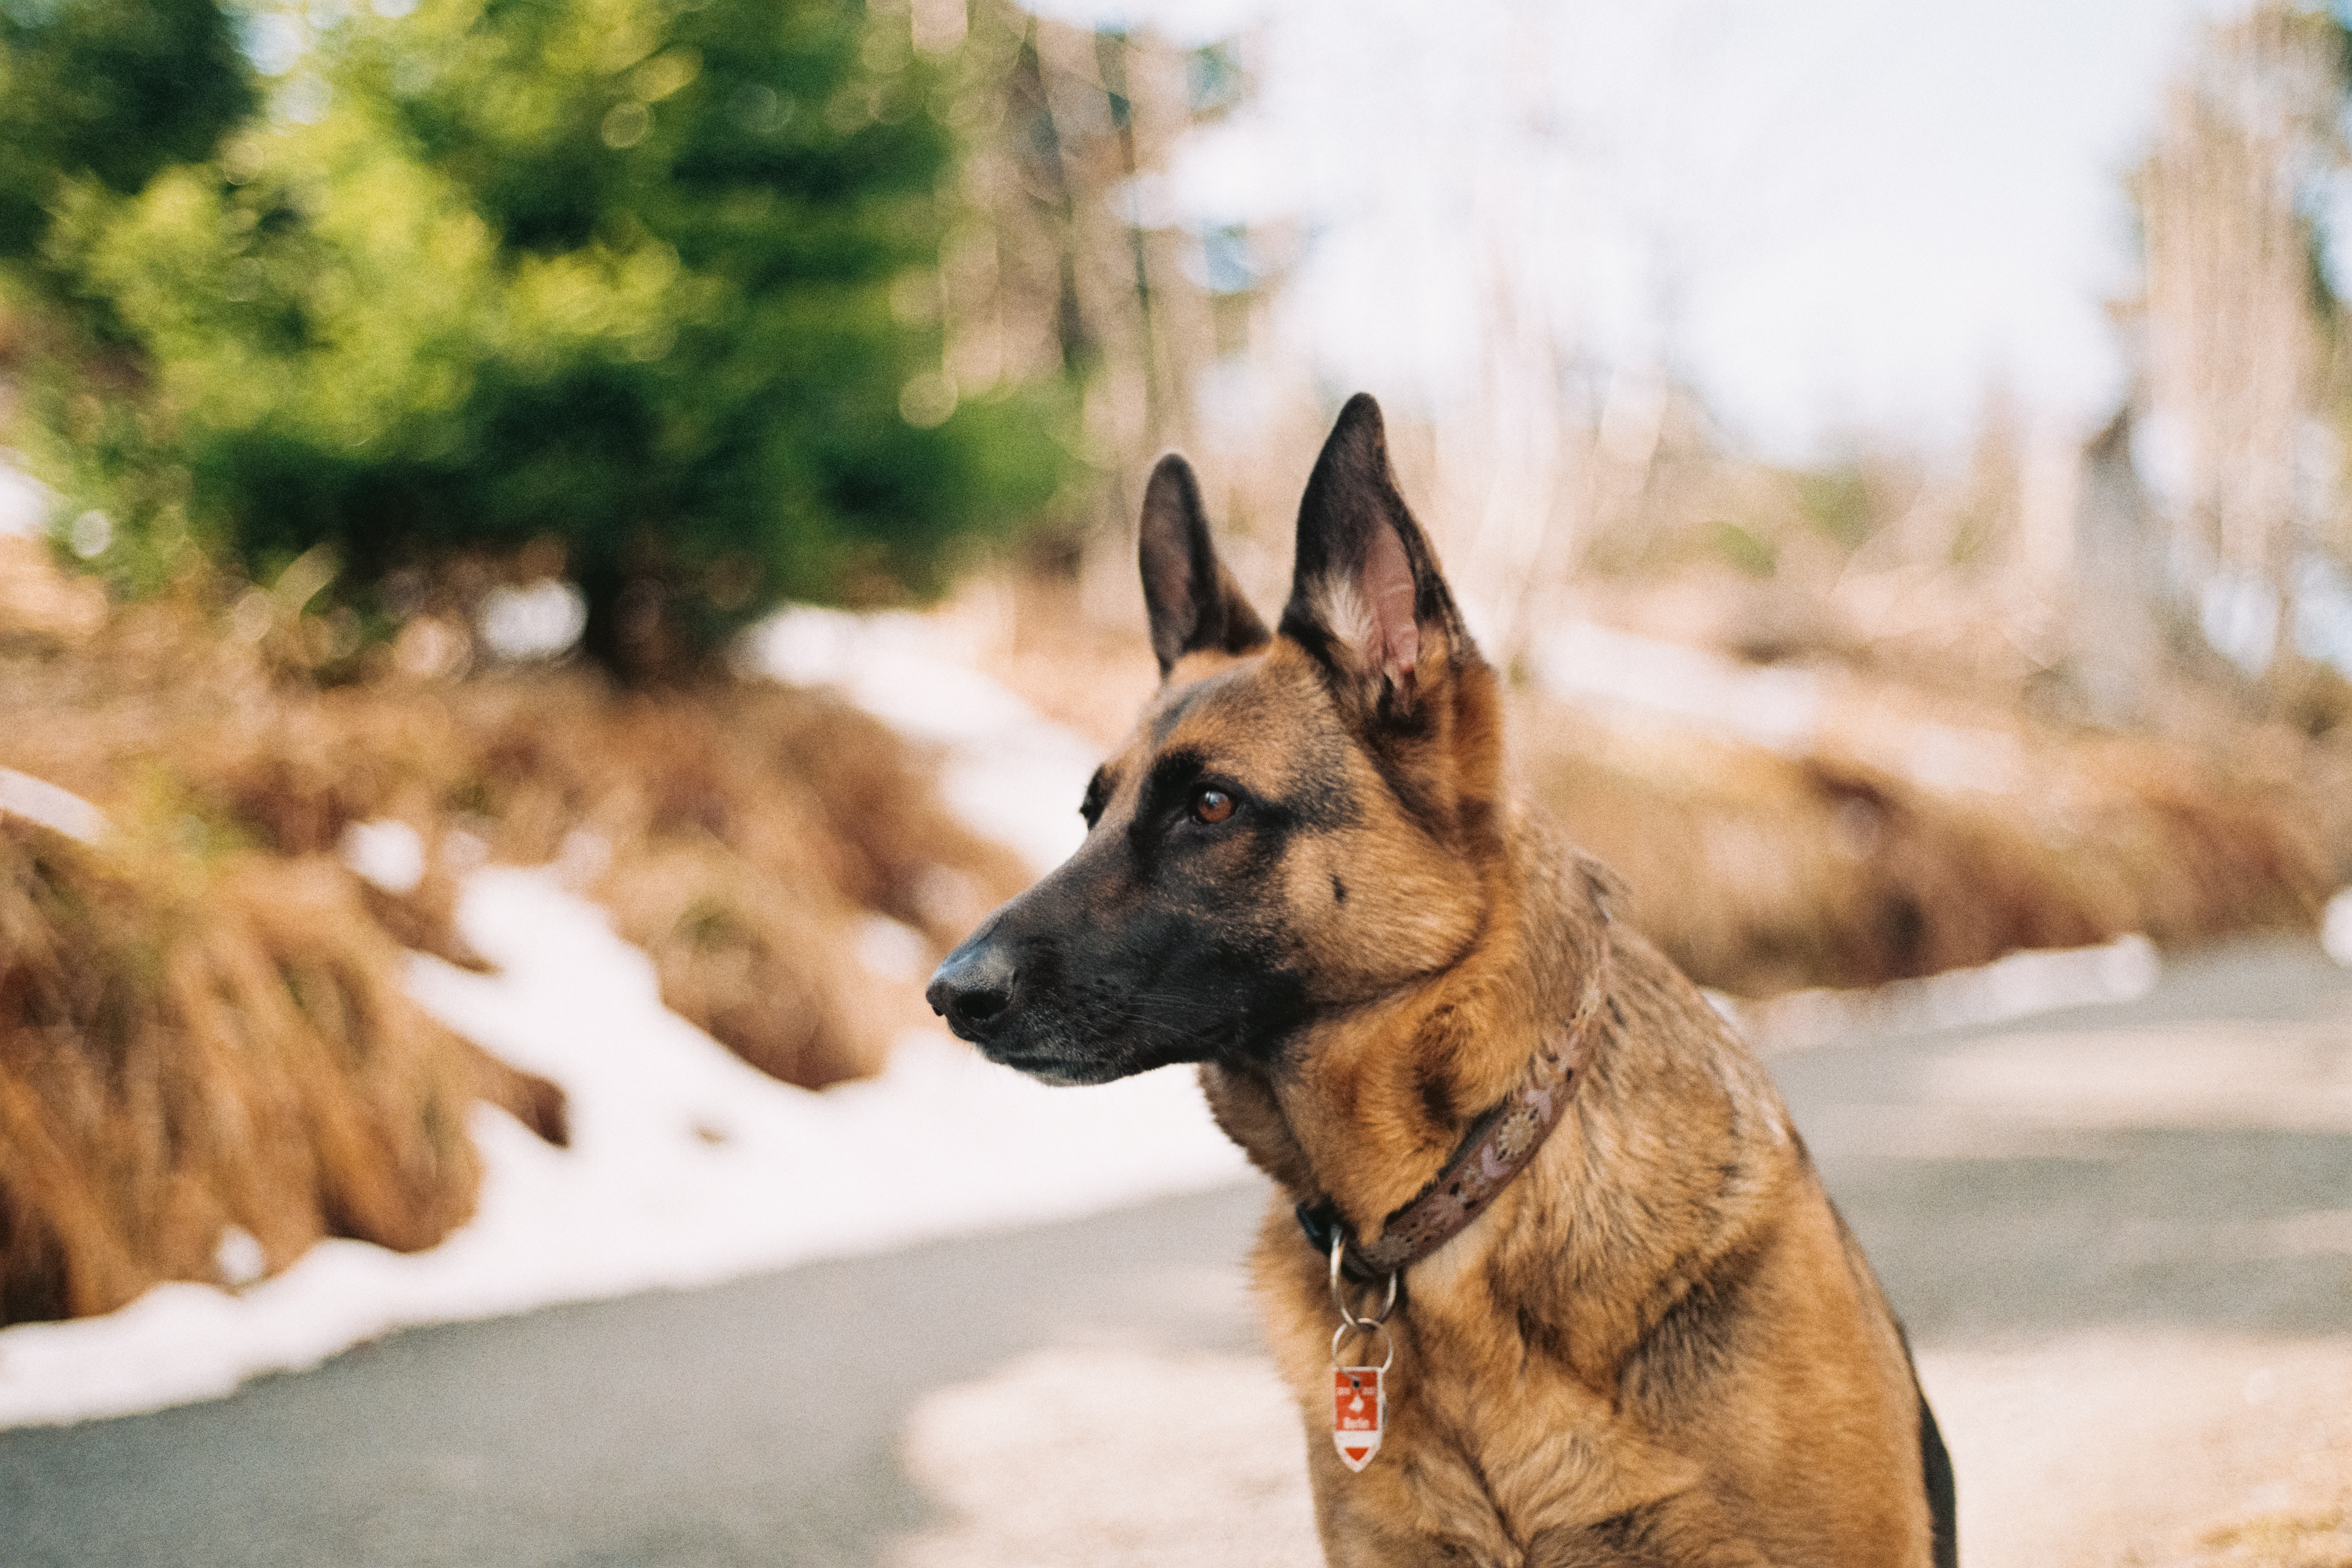
dog, mammal, cool image, snout, cool photo, dog breed, old german shepherd dog, belgian shepherd, belgian shepherd malinois, dog like mammal, carnivoran, german shepherd dog, tervuren, kunming wolfdog